Multi-valve

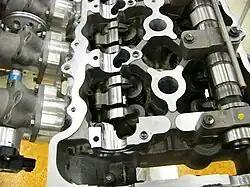
Nissan SR20VE 2.0-liter straight-4-cylinder head with DOHC, Nissan's Neo VVL variable valve timing with lift control and four valves per cylinder.

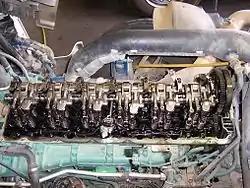
Multi-valve train of Volvo's 2005 truck diesel engine D13A, a 12.8-liter turbocharged straight-6 (21.1-28.1 kW/liter) with SOHC and four valves per cylinder located around a central injector, and VEB engine brake that operates both exhaust valves.

Examples of SOHC four-valve engines include the Honda F-series engines, D-series engines, all J-series engines, the R-series engines, the Mazda B8-ME, and the Chrysler 3.5 L V6 engine.